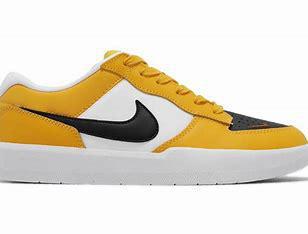
Brand: Nike
Model: SB Force 58